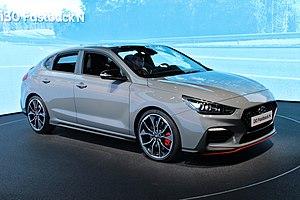
La Hyundai i30, aussi nommée Elantra Touring et Elantra GT en Amérique du Nord, est une automobile compacte qui est produite par le constructeur automobile coréen Hyundai Motor en trois générations depuis 2007. Le troisième opus arrive en 2017.